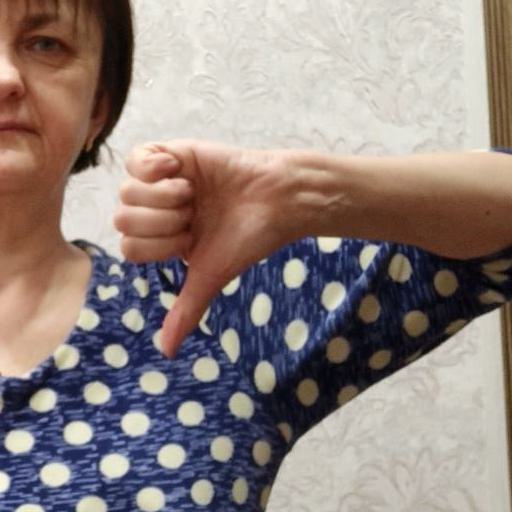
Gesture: dislike